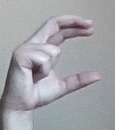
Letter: thal